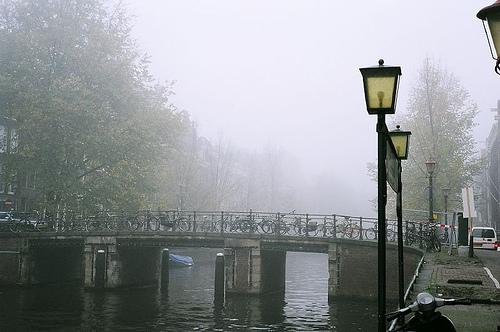
Weather: foggy or hazy